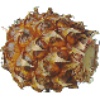
Label: pineapple_mini